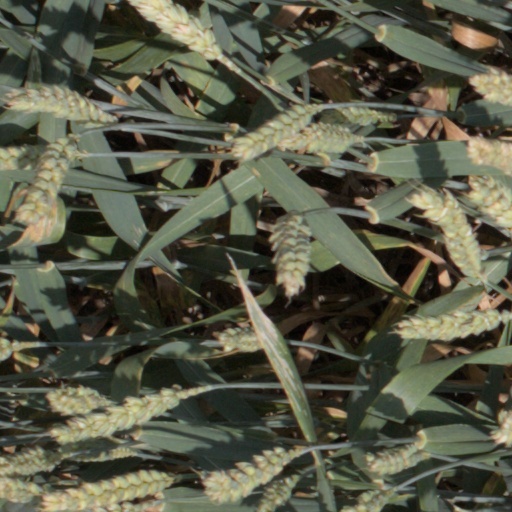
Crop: wheat